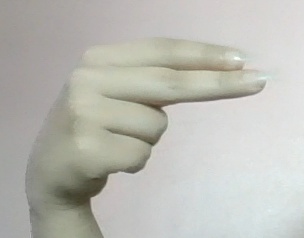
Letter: ain